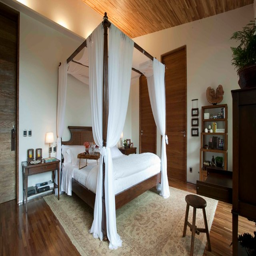
post bed with canopy ways to dress a-poster bed